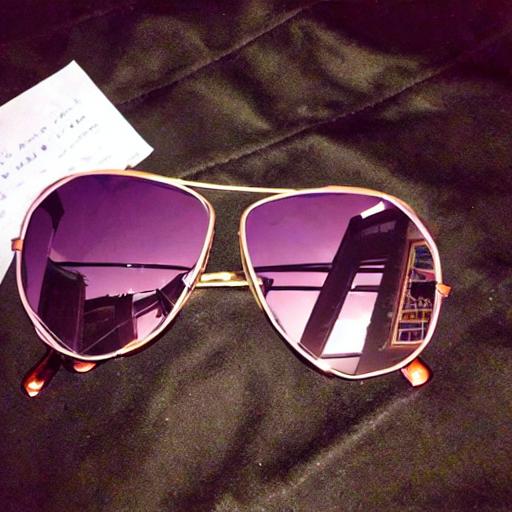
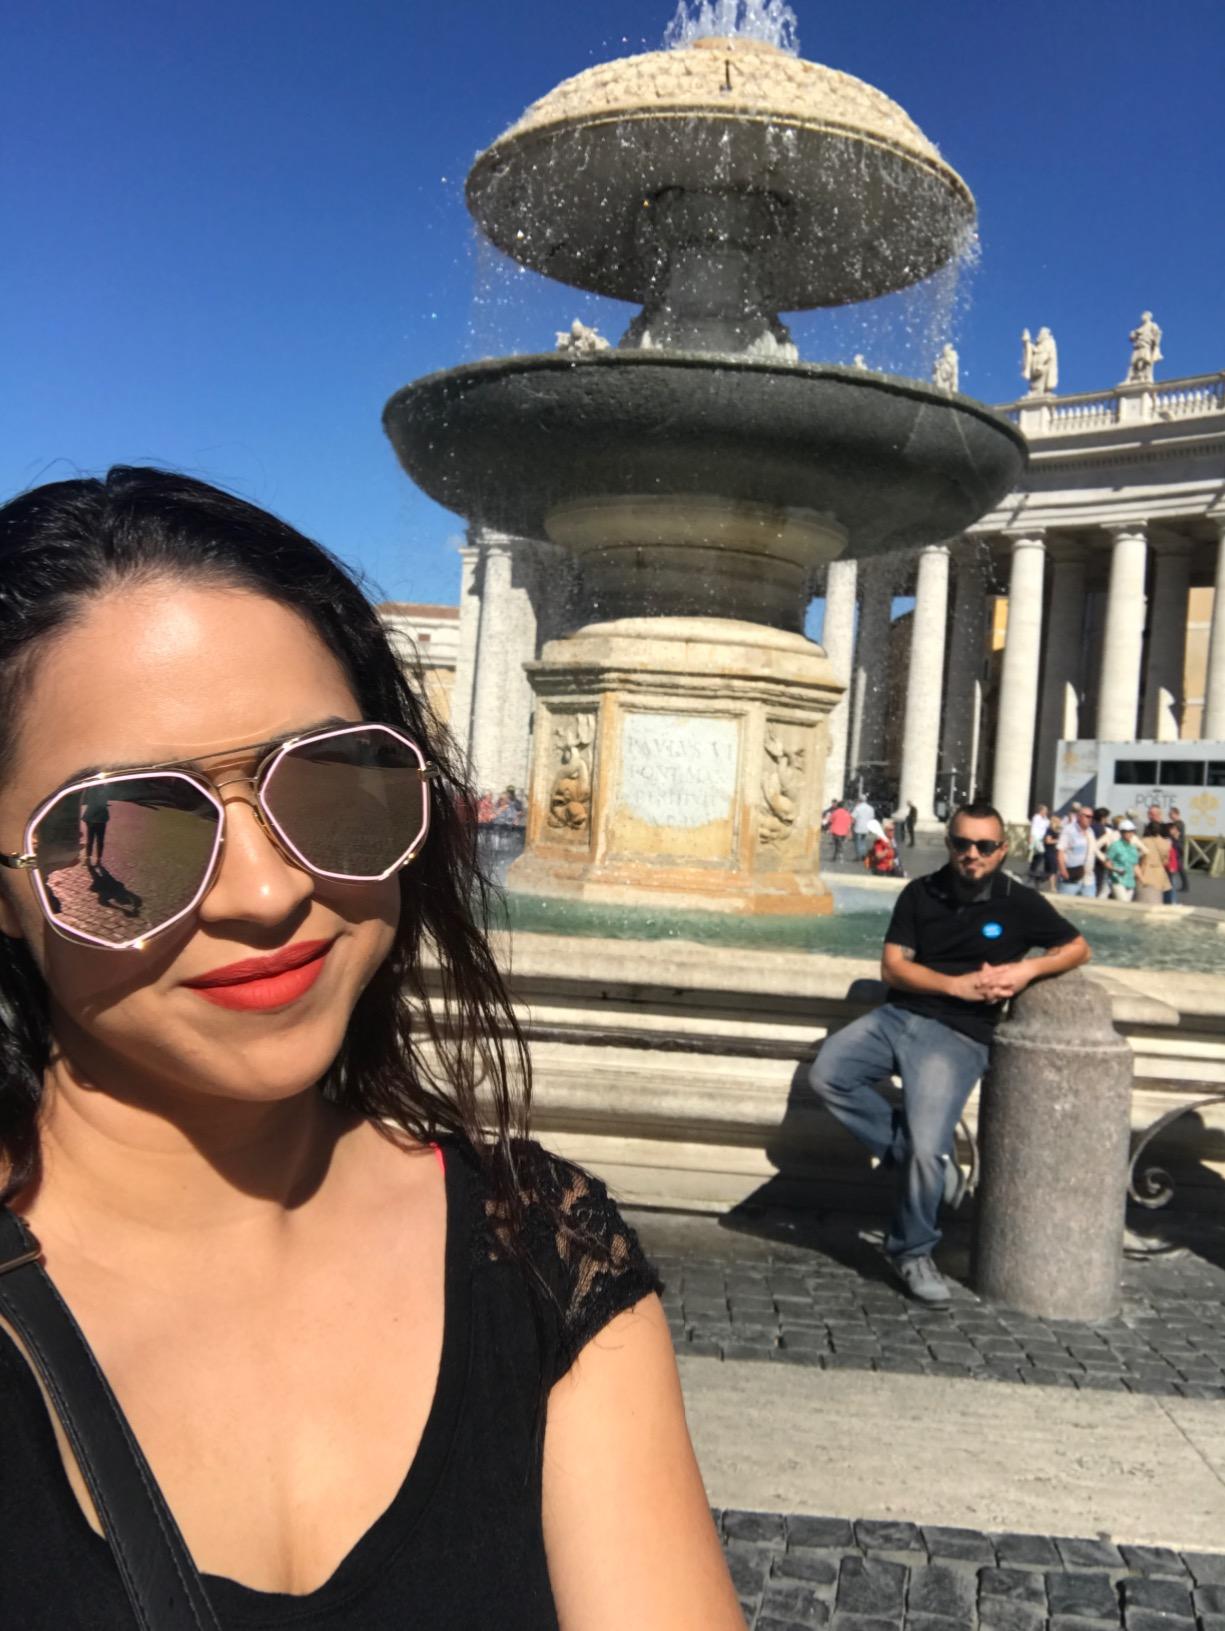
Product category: accessories_sunglasses
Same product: no